Contorted aromatics

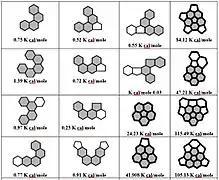
Table 1: Calculated (non-planar strain energy) values data for PAHs in kcal/mol

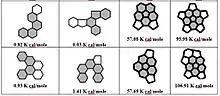
Table 1.1: Calculated (non-planar strain energy) values data for PAHs in kcal/mol

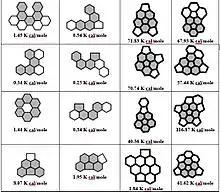
Table 1.2: Calculated (non-planar strain energy) values data for PAHs in kcal/mol

Table 1 shows the energy values for non-planarity (strain) of PAHs in kcal/mol for five-membered and six-membered ring molecules with common helicene and coronene units with reference to fullerenes C = 483.91 kcal/mol and C = 492.58 kcal/mol. The shaded parts indicate the bay regions in PAH molecules bearing the most strain. The strain energy is expressed in units of 10-2 kcal/mol.